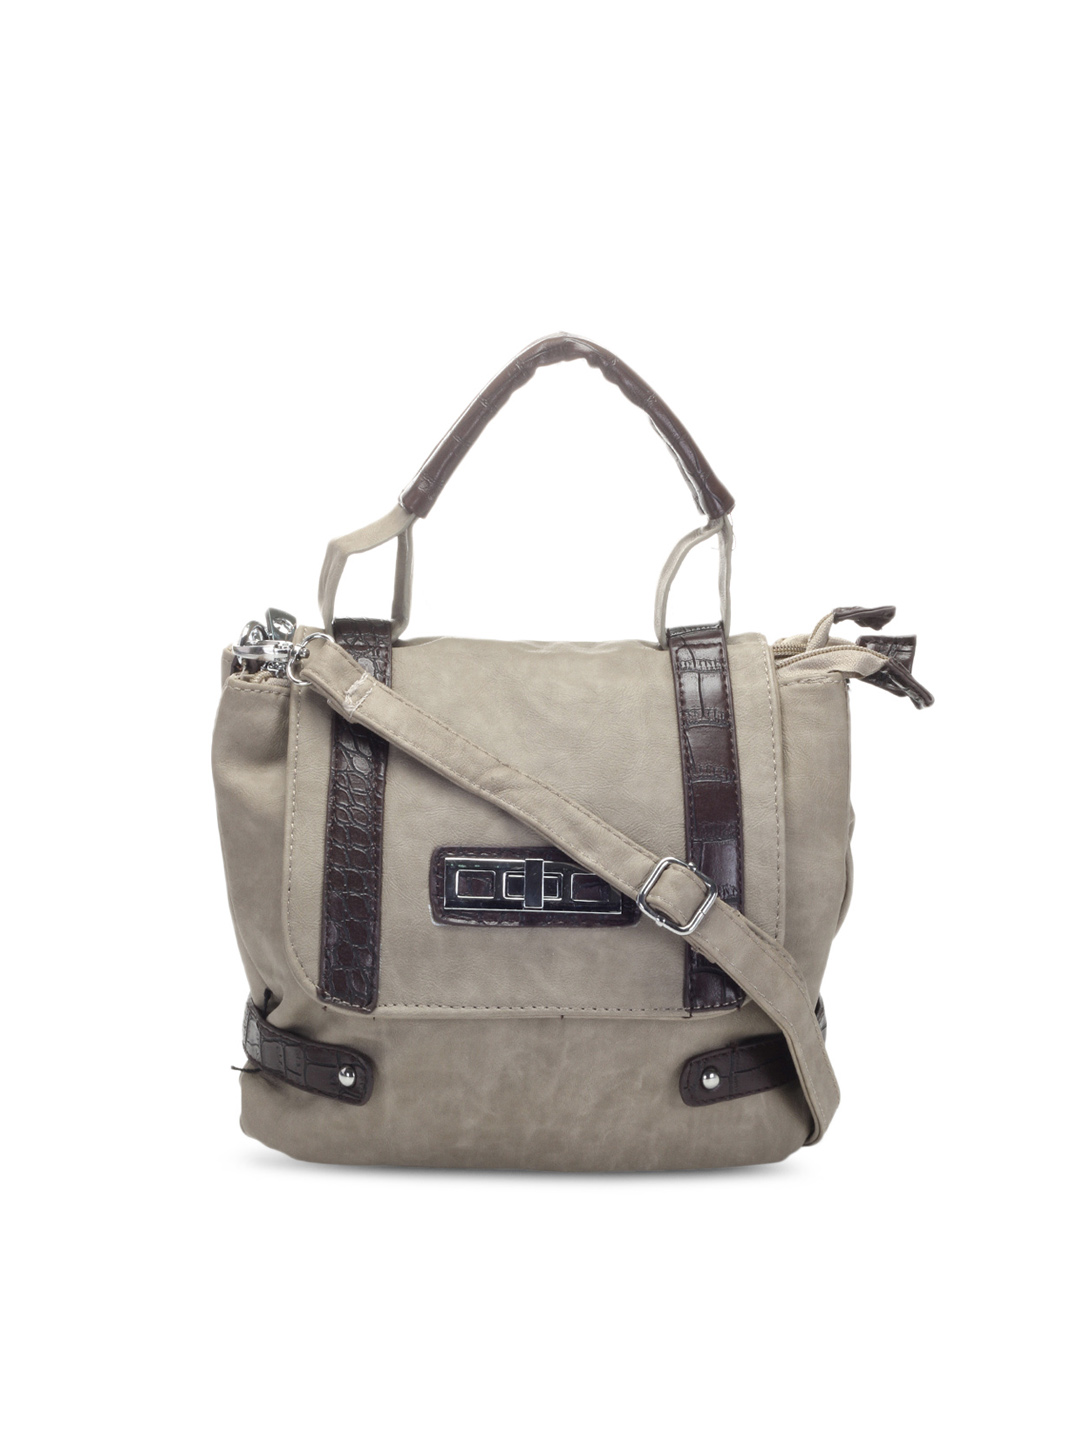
Kiara Women Grey & Brown Handbag
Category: Accessories / Bags / Handbags
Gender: Women
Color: Grey
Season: Summer 2012
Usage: Casual